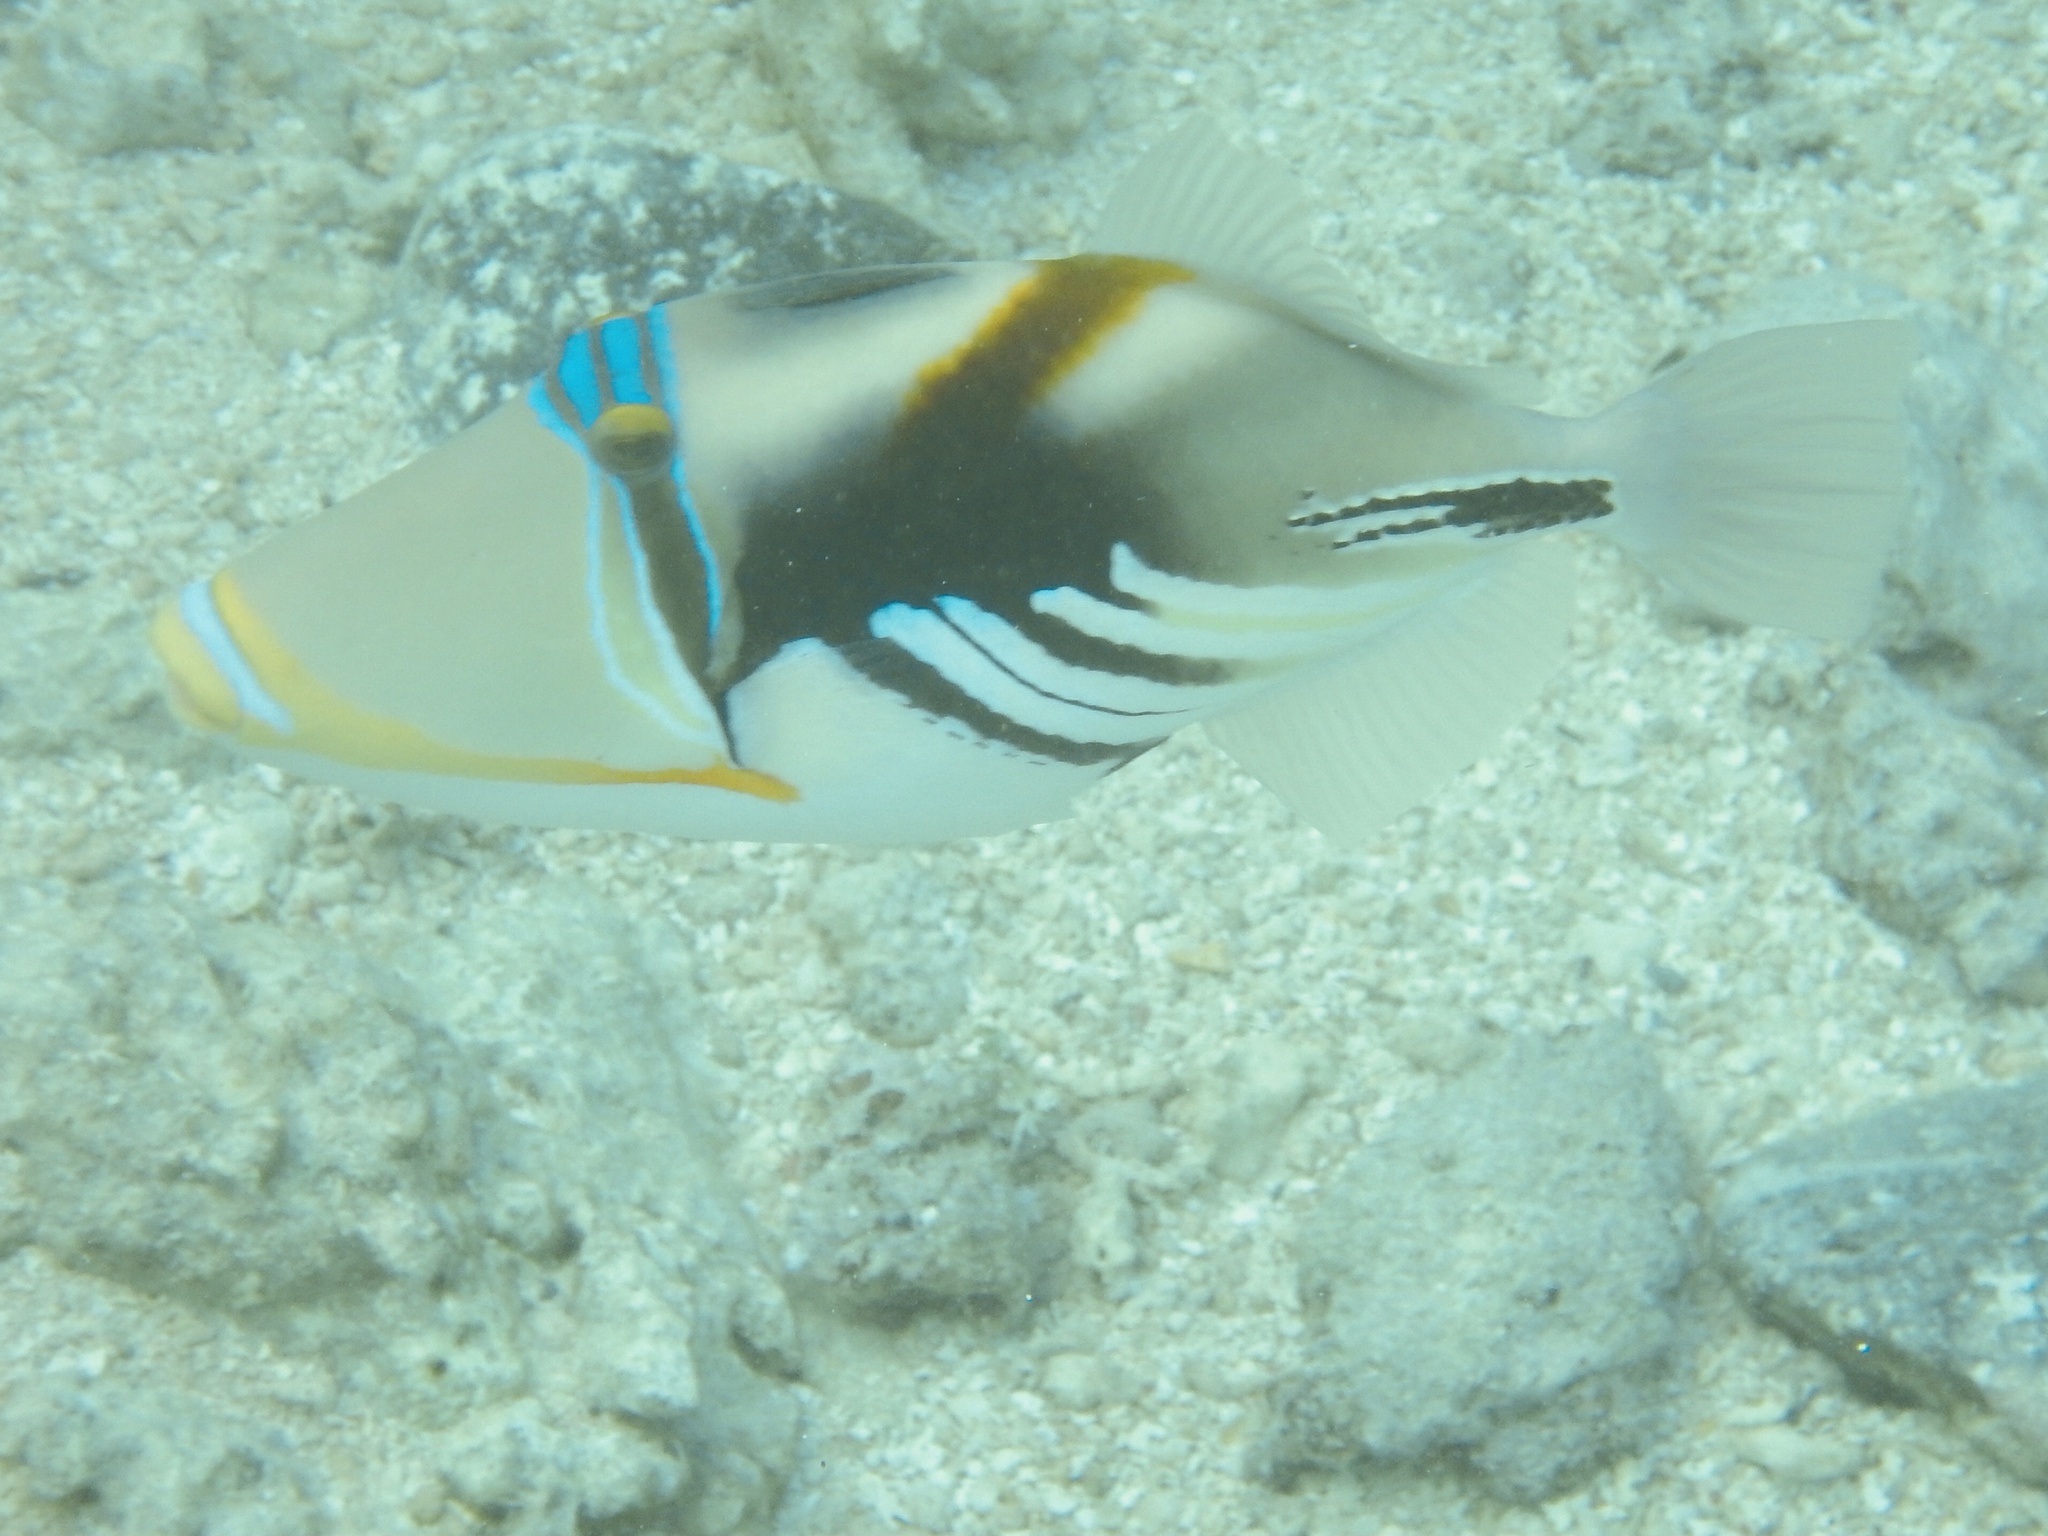
Rhinecanthus aculeatus (Lagoon Triggerfish)